Maitree Express

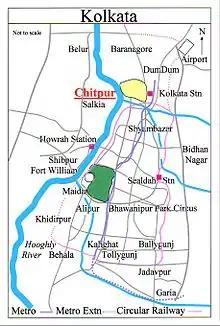
Kolkata Station, where the train departs.

On 14 April 2008, on the occasion of the Bengali New Year, the train service was launched with much fanfare. The flag-off ceremony for the first train leaving Kolkata from the Kolkata railway station in Chitpur was attended by dignitaries such as the Indian Railway Minister Lalu Prasad Yadav; Information and Broadcasting Minister Priya Ranjan Dasmunsi; the Governor of West Bengal Gopalkrishna Gandhi; and the Bangladesh High Commissioner to India Liquat Ali Chowdhury. The Indian Foreign Minister Pranab Mukherjee officially flagged-off the inaugural train from Kolkata, bound for Dhaka. Another train departed at the same time carrying passengers from Dhaka to Kolkata. But the 360-seater Calcutta to Dhaka express train was carrying barely 65 passengers, including journalists and politicians, on its inaugural run. Indian Railways officials stated that the train service was launched hurriedly, and that when information would spread there would be a greater response and passenger numbers. An official statement from the Indian Ministry of External Affairs said, "The agreement will strengthen bilateral relations and provide an alternative mode of passenger transport."